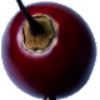
Label: Tamarillo 1